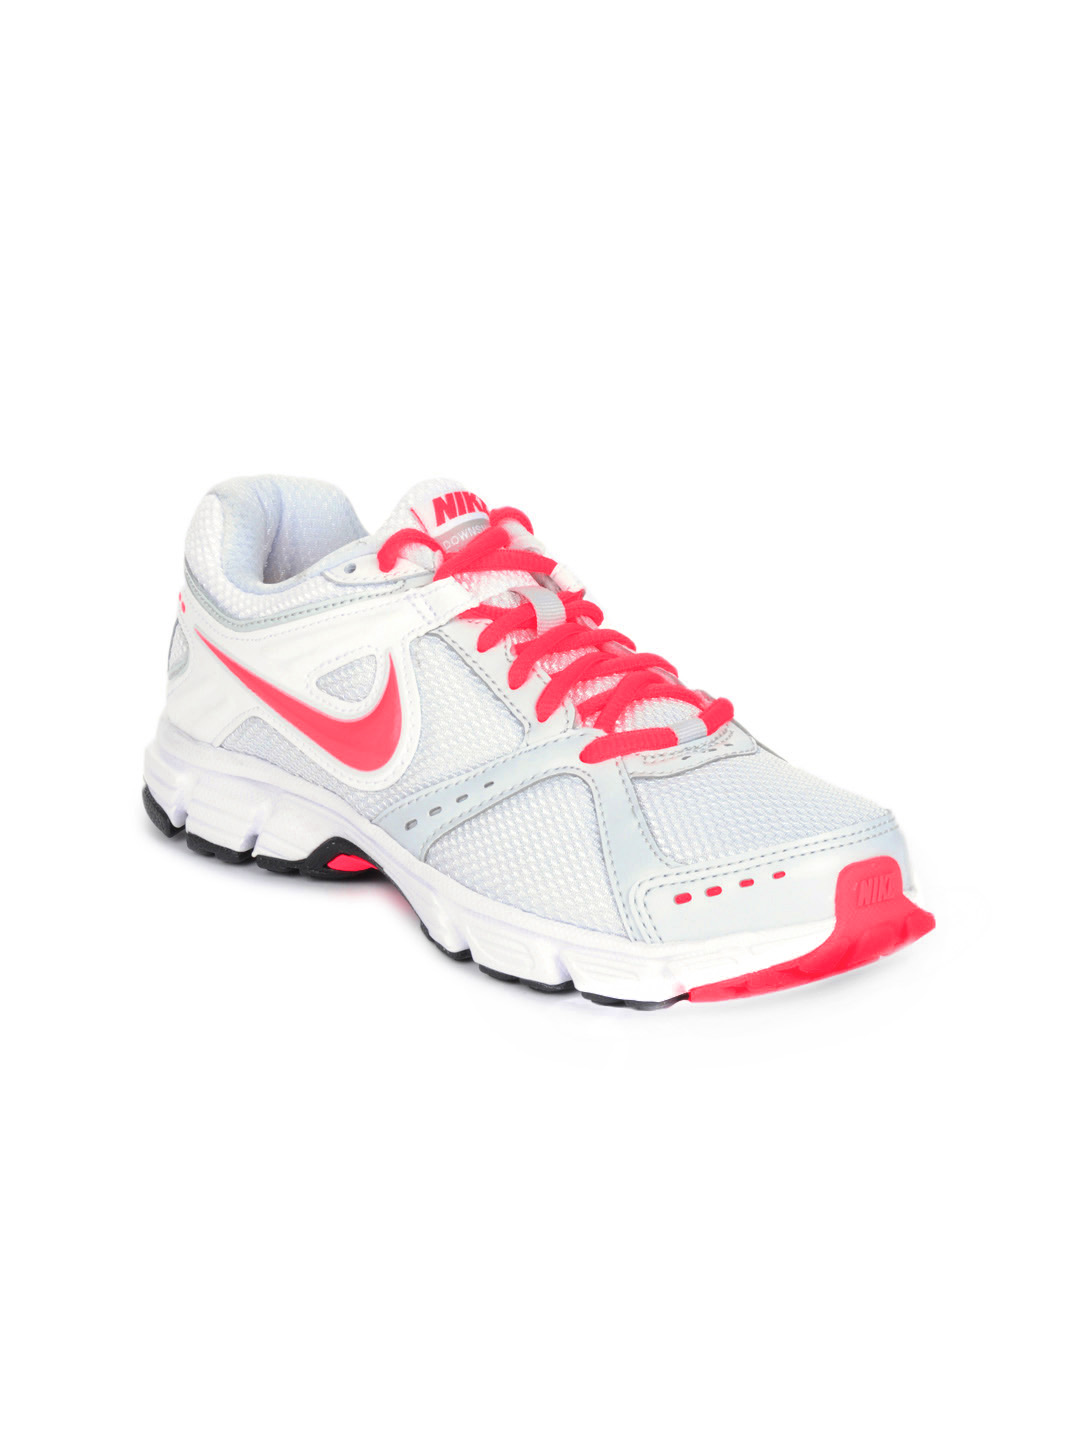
Nike Women White & Grey Downshifter Sports Shoes
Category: Footwear / Shoes / Sports Shoes
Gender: Women
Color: White
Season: Summer 2012
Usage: Sports